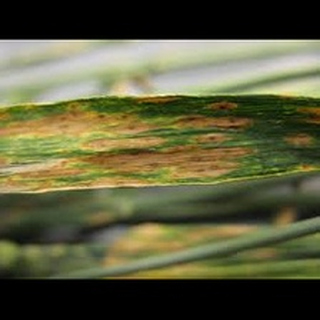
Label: wheat_leaf_blight